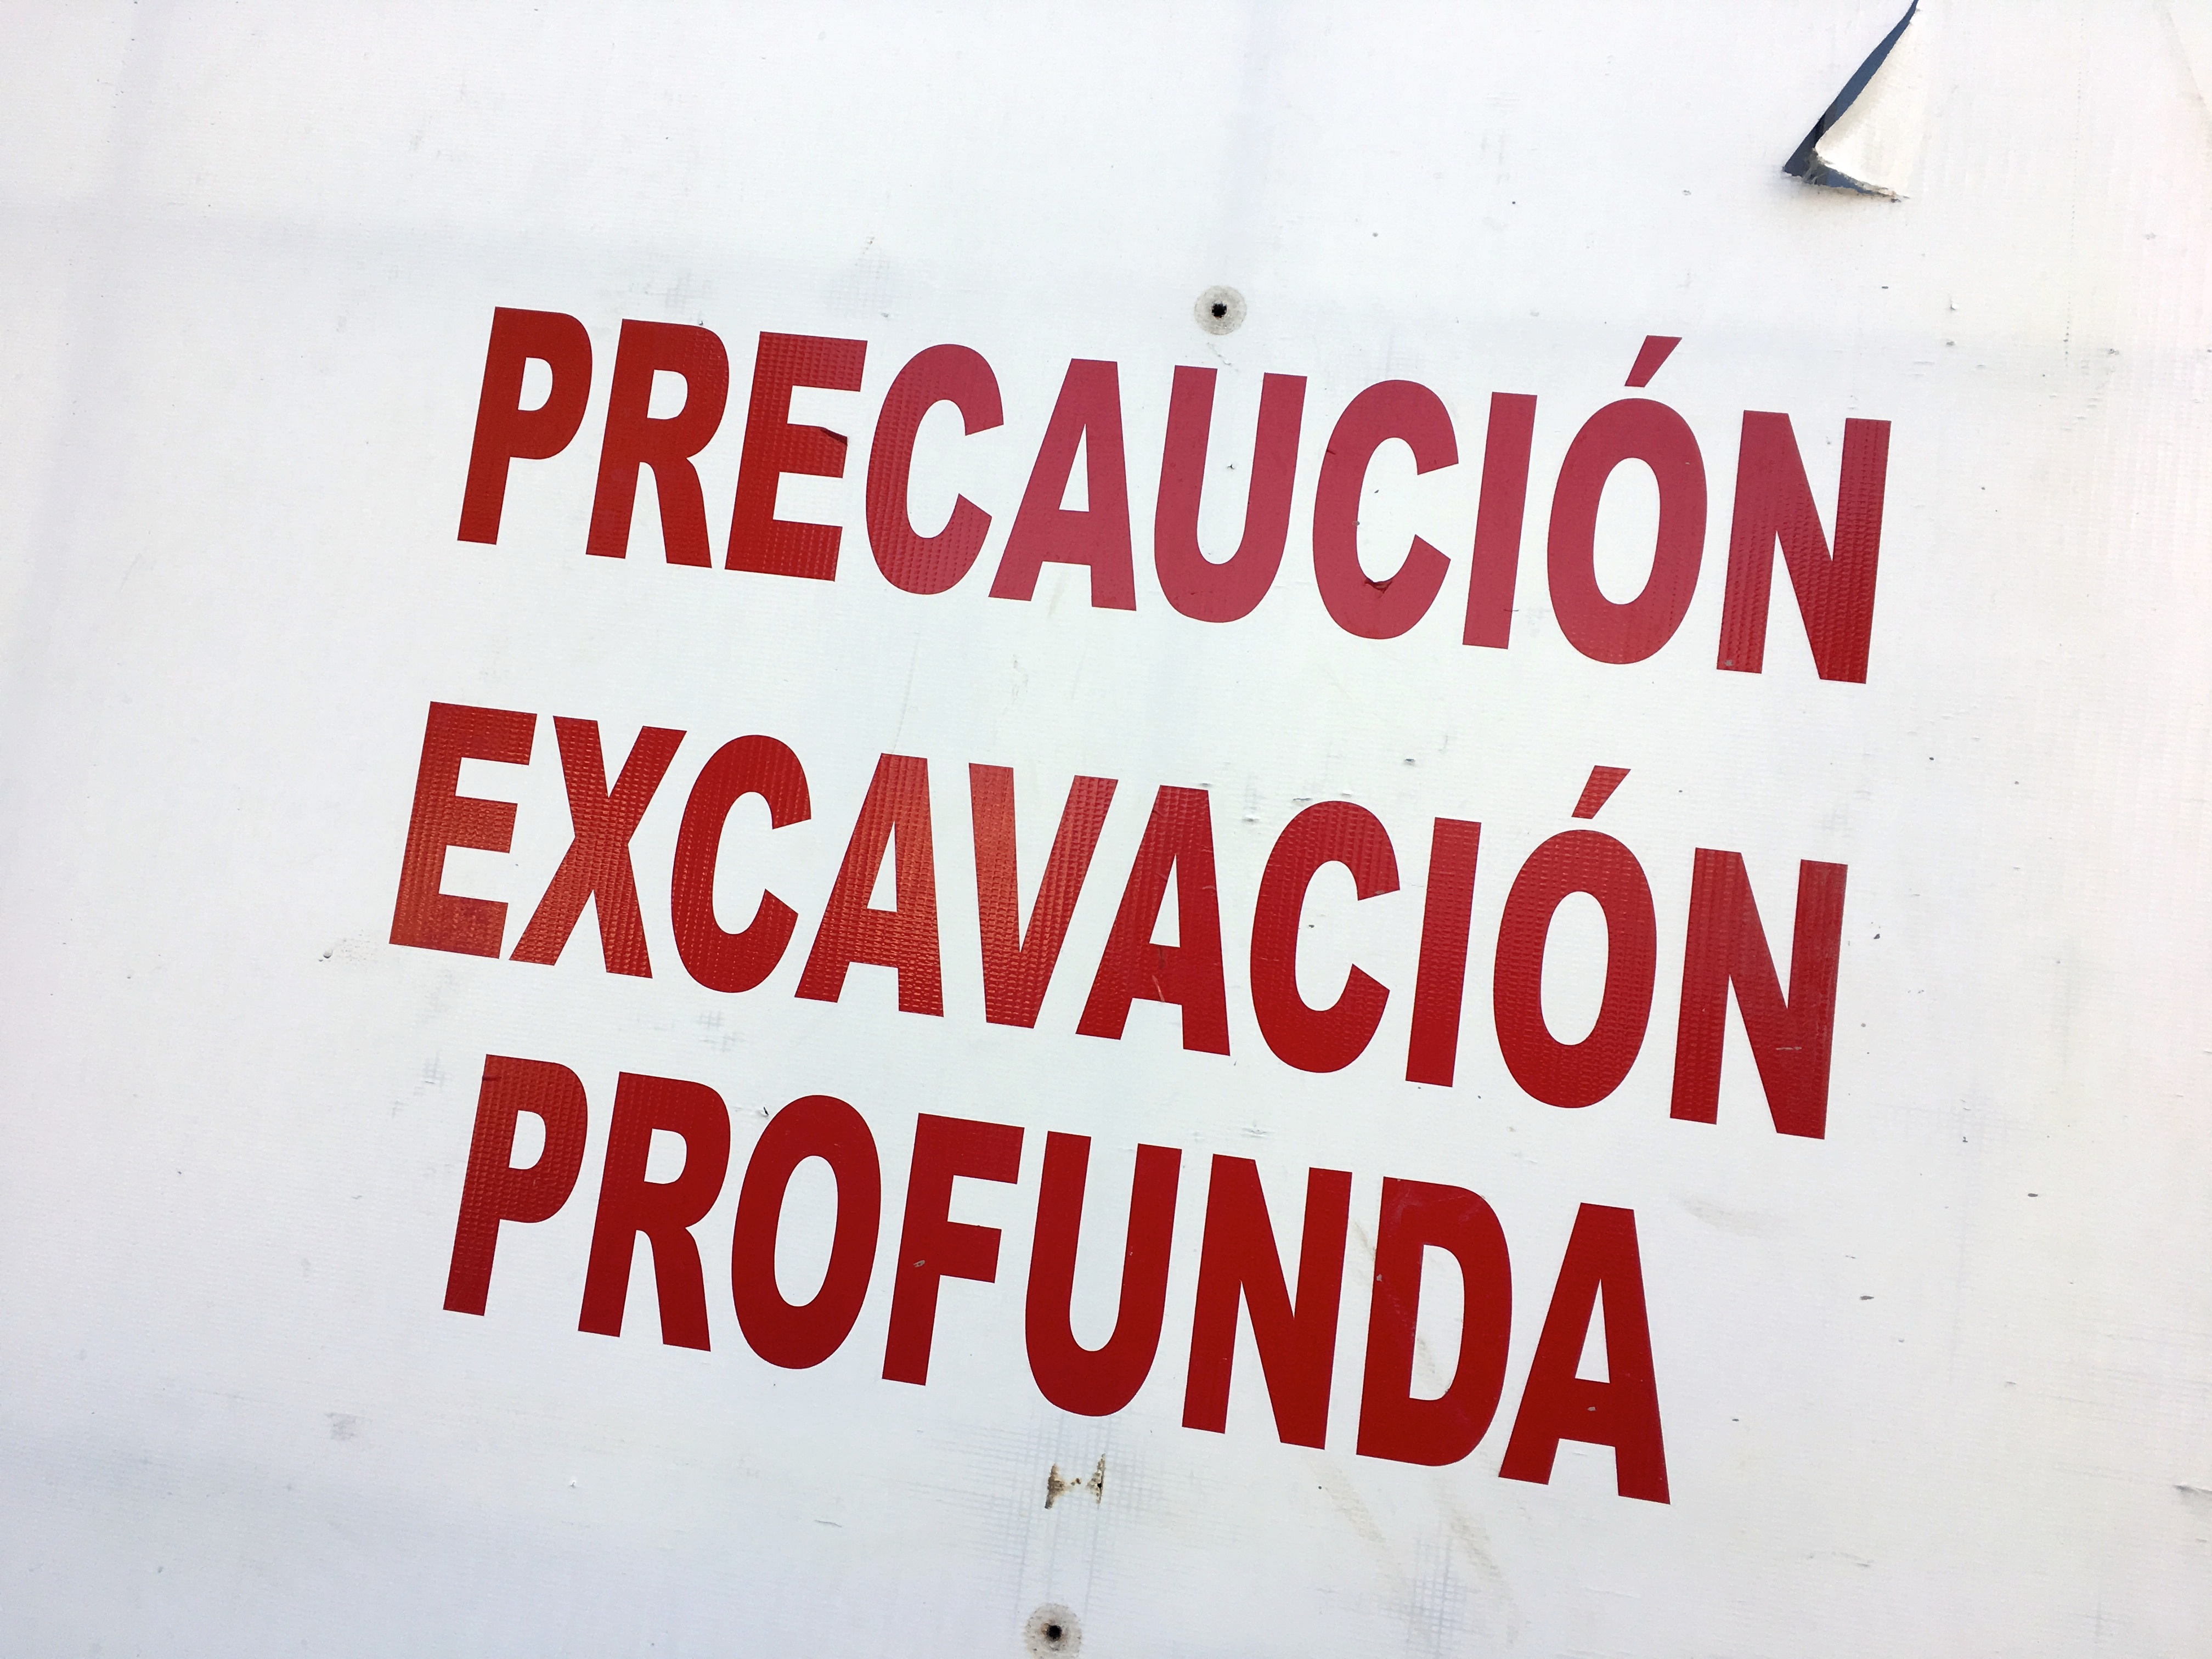
advertising, sign, red, banner, street sign, signage, brand, font